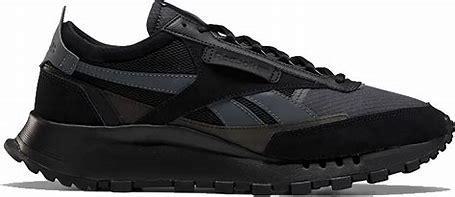
Brand: Reebok
Model: Cl Lthr